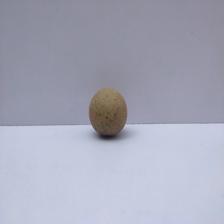
Size: Small